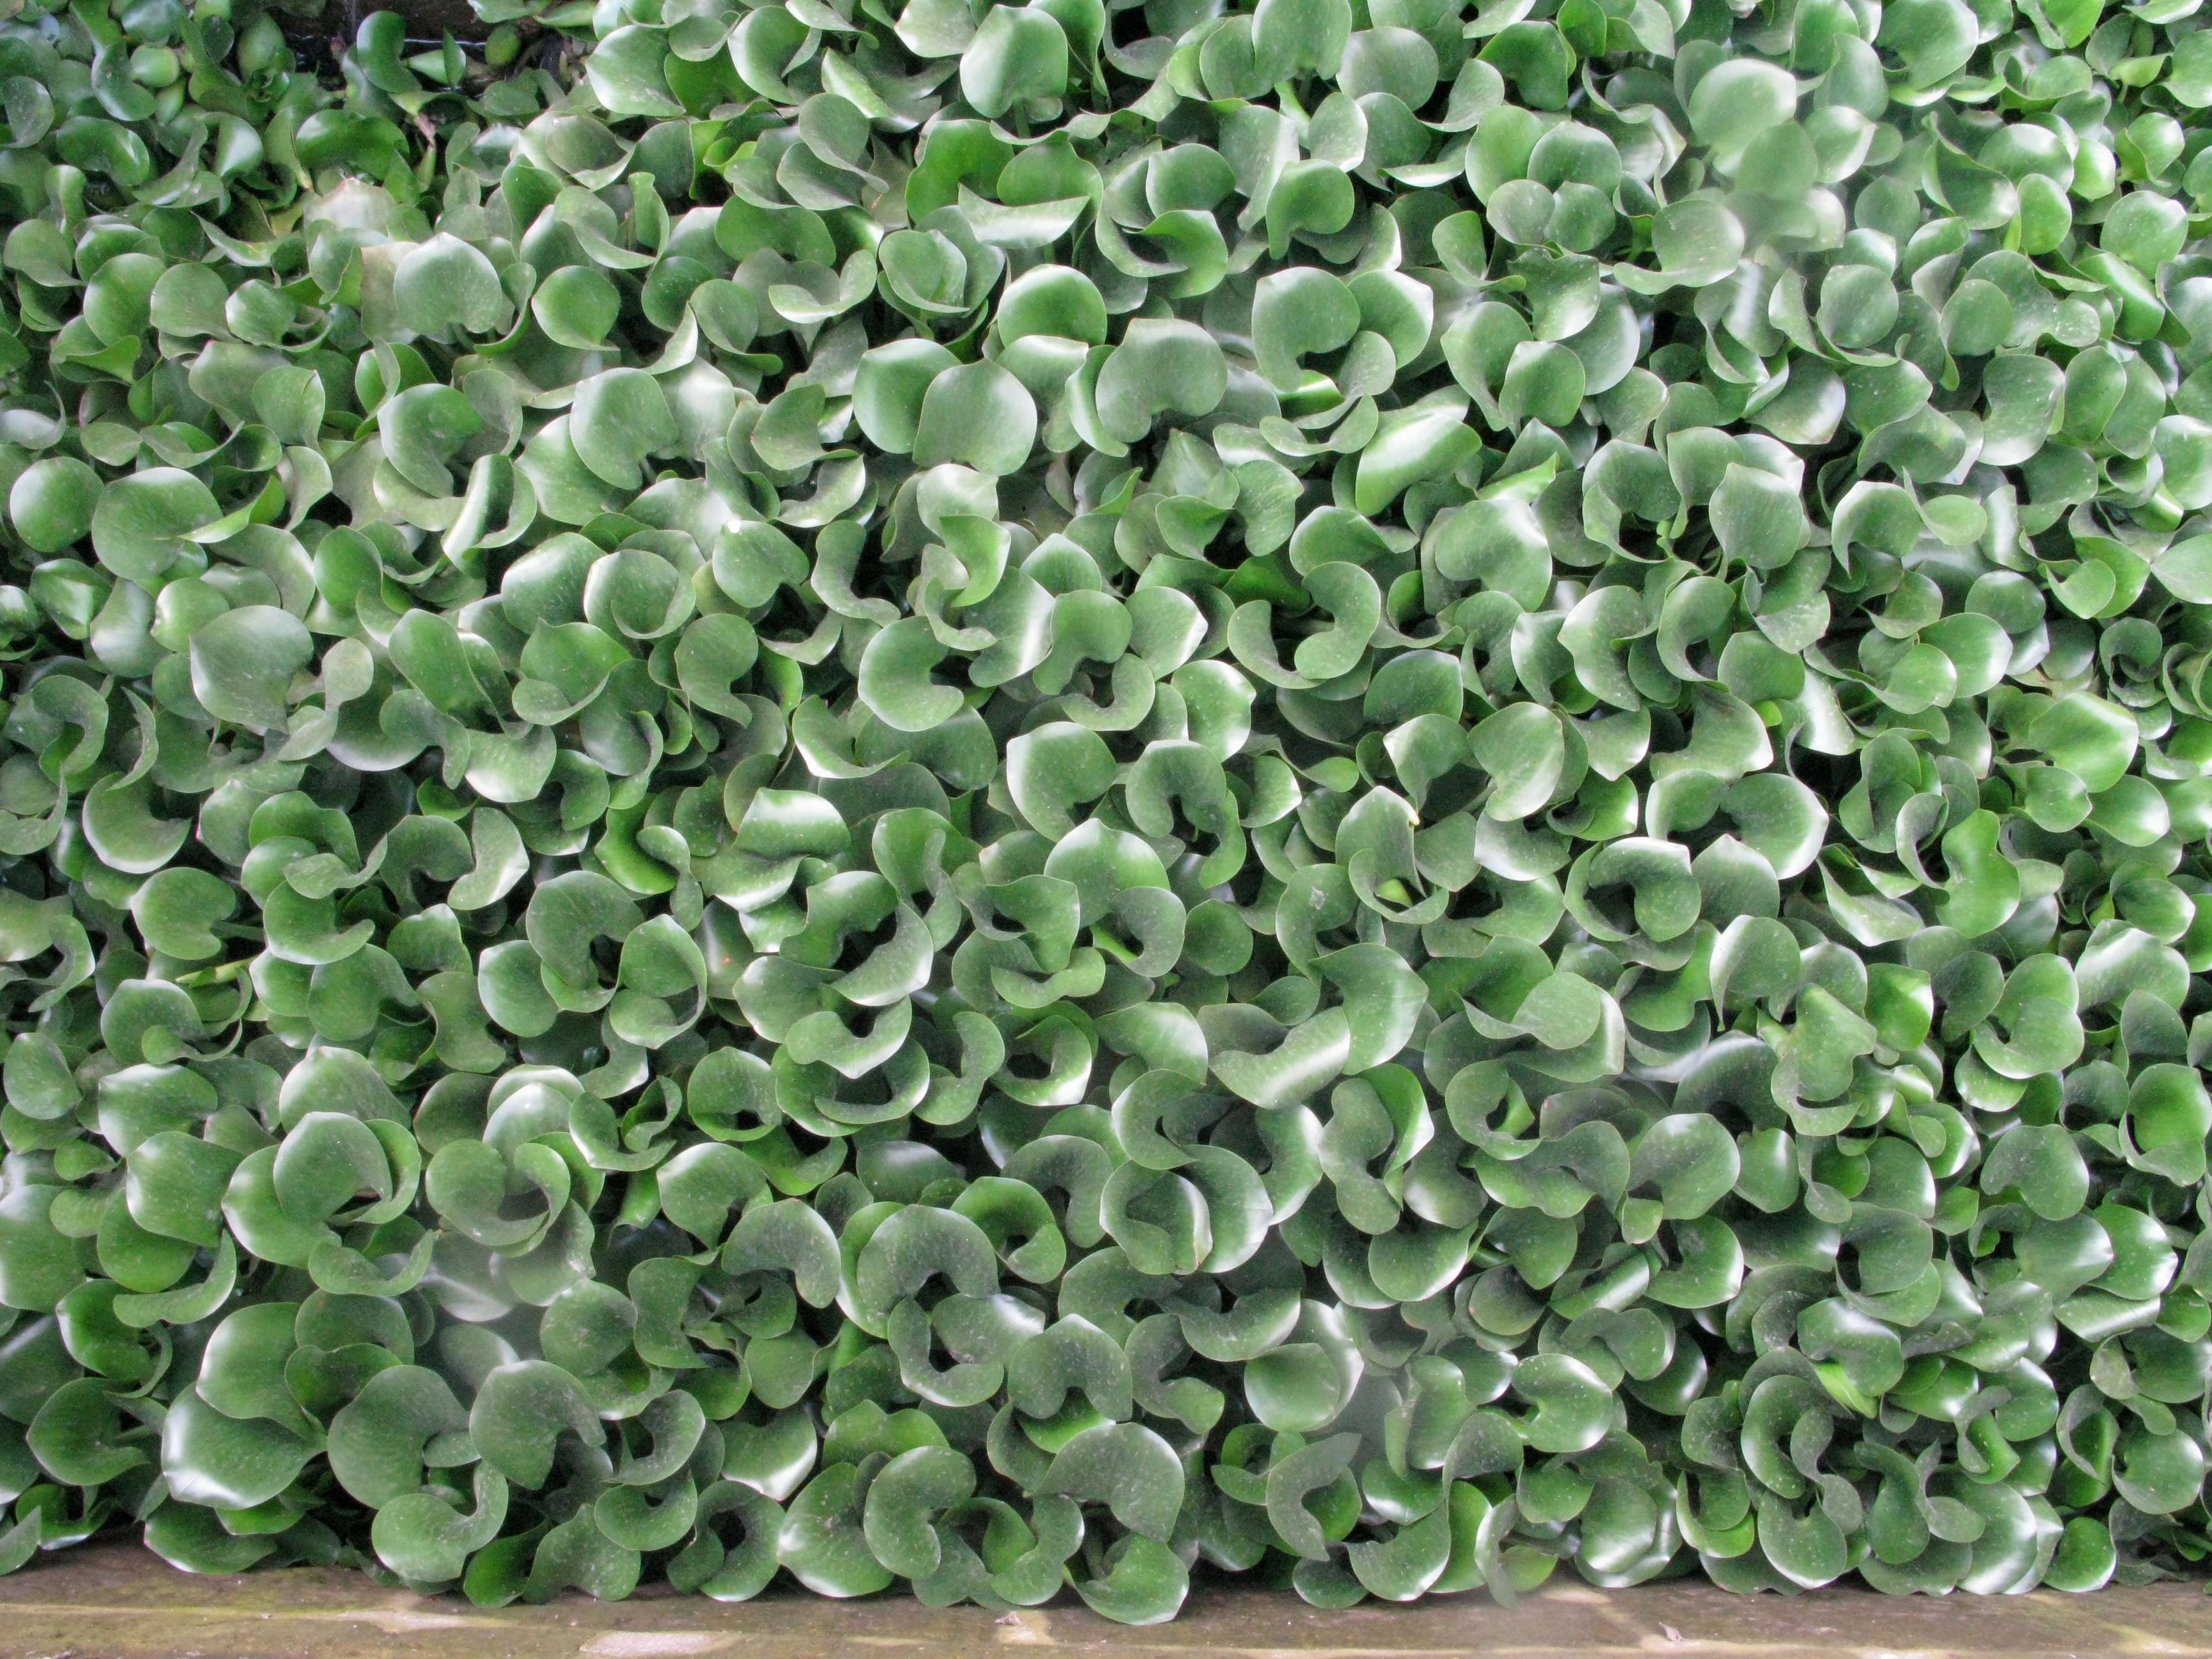
grass, plant, leaf, flower, food, green, herb, produce, vegetable, crop, shrub, flooring, flowering plant, grass family, land plant